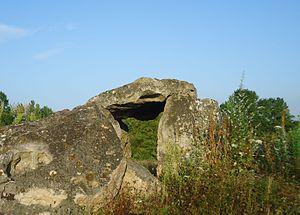
Dolmen d'Amenon sur la commune de Saint-Germain-d'Arcé. This building is classé au titre des Monuments Historiques. It is indexed in the Base Mérimée, a database of architectural heritage maintained by the French Ministry of Culture,
Le site archéologique de Cherré est un complexe protohistorique mais surtout antique, situé sur le territoire de la commune d'Aubigné-Racan, dans le département de la Sarthe, en France.